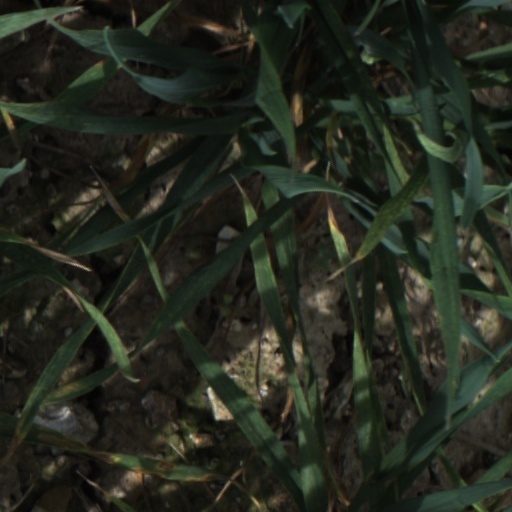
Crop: wheat